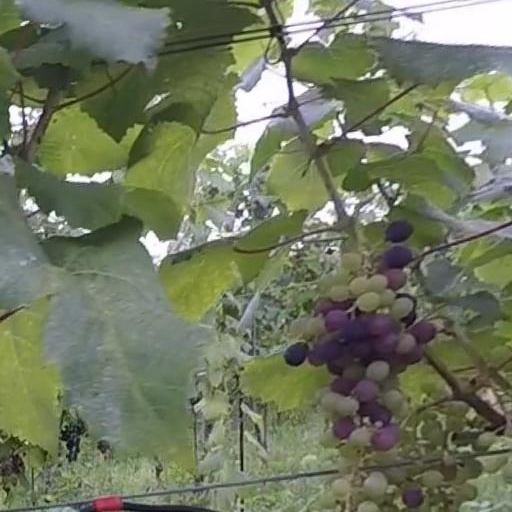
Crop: grape